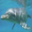
Label: dolphin